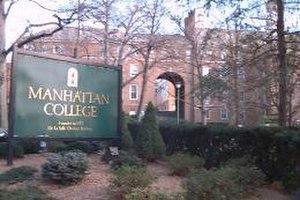
Les Frères des écoles chrétiennes ou Lasalliens forment une congrégation laïque masculine de droit pontifical.
Le Manhattan College est un college d'arts libéraux de la ville de New York, qui s'inscrit dans la tradition catholique des Frères des écoles chrétiennes.